Paul Wild (Australian scientist)

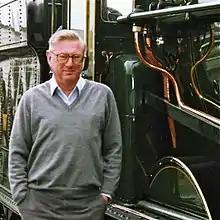
Colour photograph of man in grey pullover standing close to dark green steam locomotive (Great Western Railway King Edward I), with copper pipes showing on side of locomotive.

Interscan proved to have many advantages over other precision landing systems. It allows a wide selection of channels to avoid interference with other nearby airports; has excellent performance in all weather; and gives freedom to locate antennae anywhere at an airport. Some installations became operational in the 1990s and more were set up subsequently in Europe. NASA has operated a similar system to land Space Shuttles. However, Interscan has not become widely deployed worldwide, largely because the US Federal Aviation Administration has developed the Wide Area Augmentation System (WAAS), which augments the satellite-based Global Positioning System (GPS). Although WAAS is cheaper and conforms to ILS Category I, its accuracy is under 1.0 metre laterally and under 1.5 metres vertically, which is a particular concern at locations that frequently suffer from low visibility.